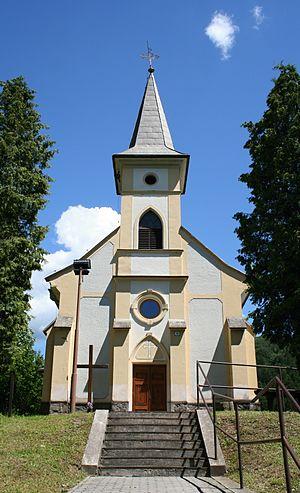
Bystrá est un village de Slovaquie situé dans la région de Banská Bystrica.